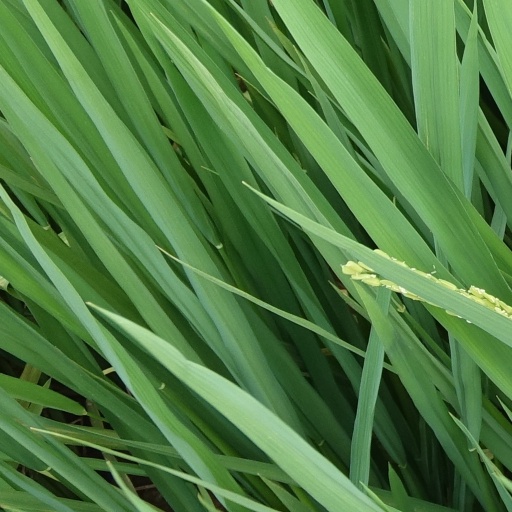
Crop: rice